Titanosauria

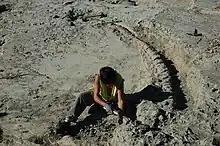
Excavation of titanosaur fossils at the Lo Hueco fossil site in Spain

Due to the near-global distribution of titanosaurs during the Cretaceous, titanosaur fossils have been found on every continent, including Antarctica. However, titanosaurs have the least complete fossil record of any major sauropodomorph group. No complete titanosaur skeletons are known, and many species are only known from a few bones. Titanosaur skulls are especially rare. Though fragmentary cranial remains are known for several titanosaur genera, nearly complete skulls have been described for only four: "Nemegtosaurus", "Rapetosaurus", "Sarmientosaurus", and "Tapuiasaurus". As is the case in most other sauropod groups, there are few titanosaur specimens with complete necks preserving all of the cervical vertebrae in sequence.